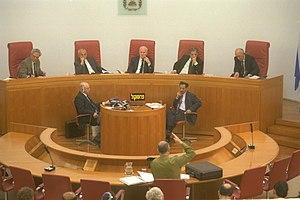
Le massacre d'Hébron de 1994 ou massacre du Tombeau des Patriarches ou massacre de la mosquée d'Ibrahim ou massacre de la grotte de Mahpéla est un acte de terrorisme qui eut lieu le 25 février 1994, lorsque Baruch Goldstein, un colon israélien membre du parti nationaliste-religieux Kach et Kahane Chai, tua 29 Palestiniens de la ville d'Hébron et en blessa 125 autres, alors qu'ils étaient en train de prier un vendredi du mois sacré de ramadan.